John Rae (explorer)

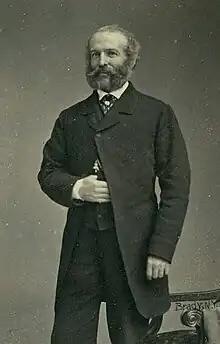
Rae in the 1860s

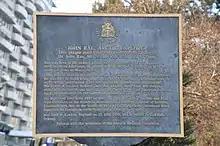
Plaque commemorating Rae's time in Hamilton, Ontario

With the prize money awarded for finding evidence of the fate of Franklin's expedition, Rae commissioned the construction of a ship intended for polar exploration, the "Iceberg". The ship was built at Kingston, Canada West. Rae moved to Hamilton, Canada West, also on Lake Ontario, in 1857, where his two brothers lived and operated a shipping firm on the Great Lakes.